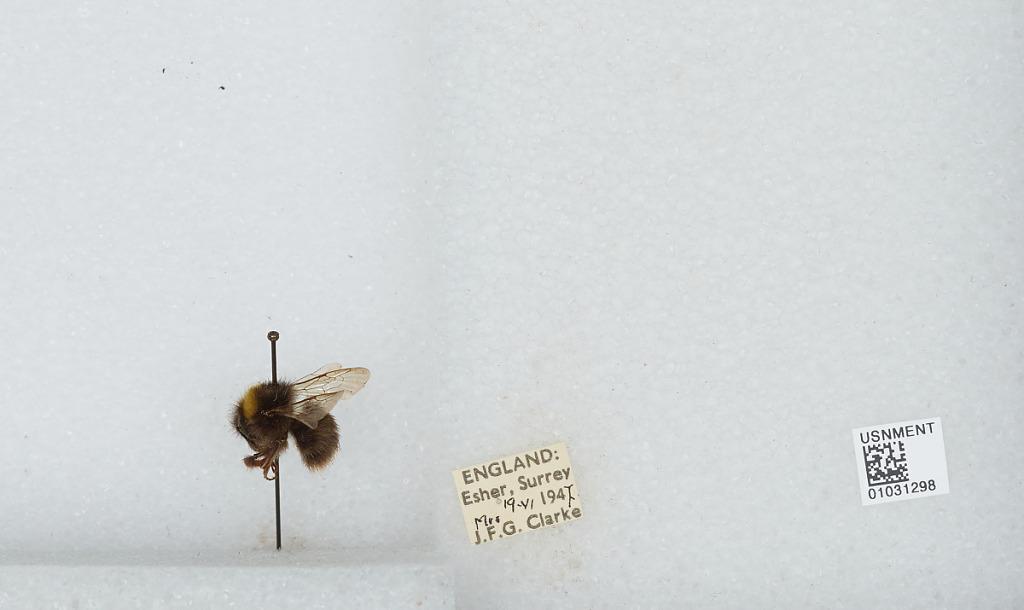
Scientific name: Bombus (Pyrobombus) pratorum (Linnaeus)
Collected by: J. Clarke
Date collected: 1947-6-19
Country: United Kingdom
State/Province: England
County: Surrey
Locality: Esher
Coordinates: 51.3691, -0.365